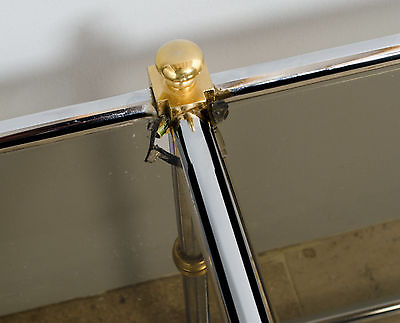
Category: table